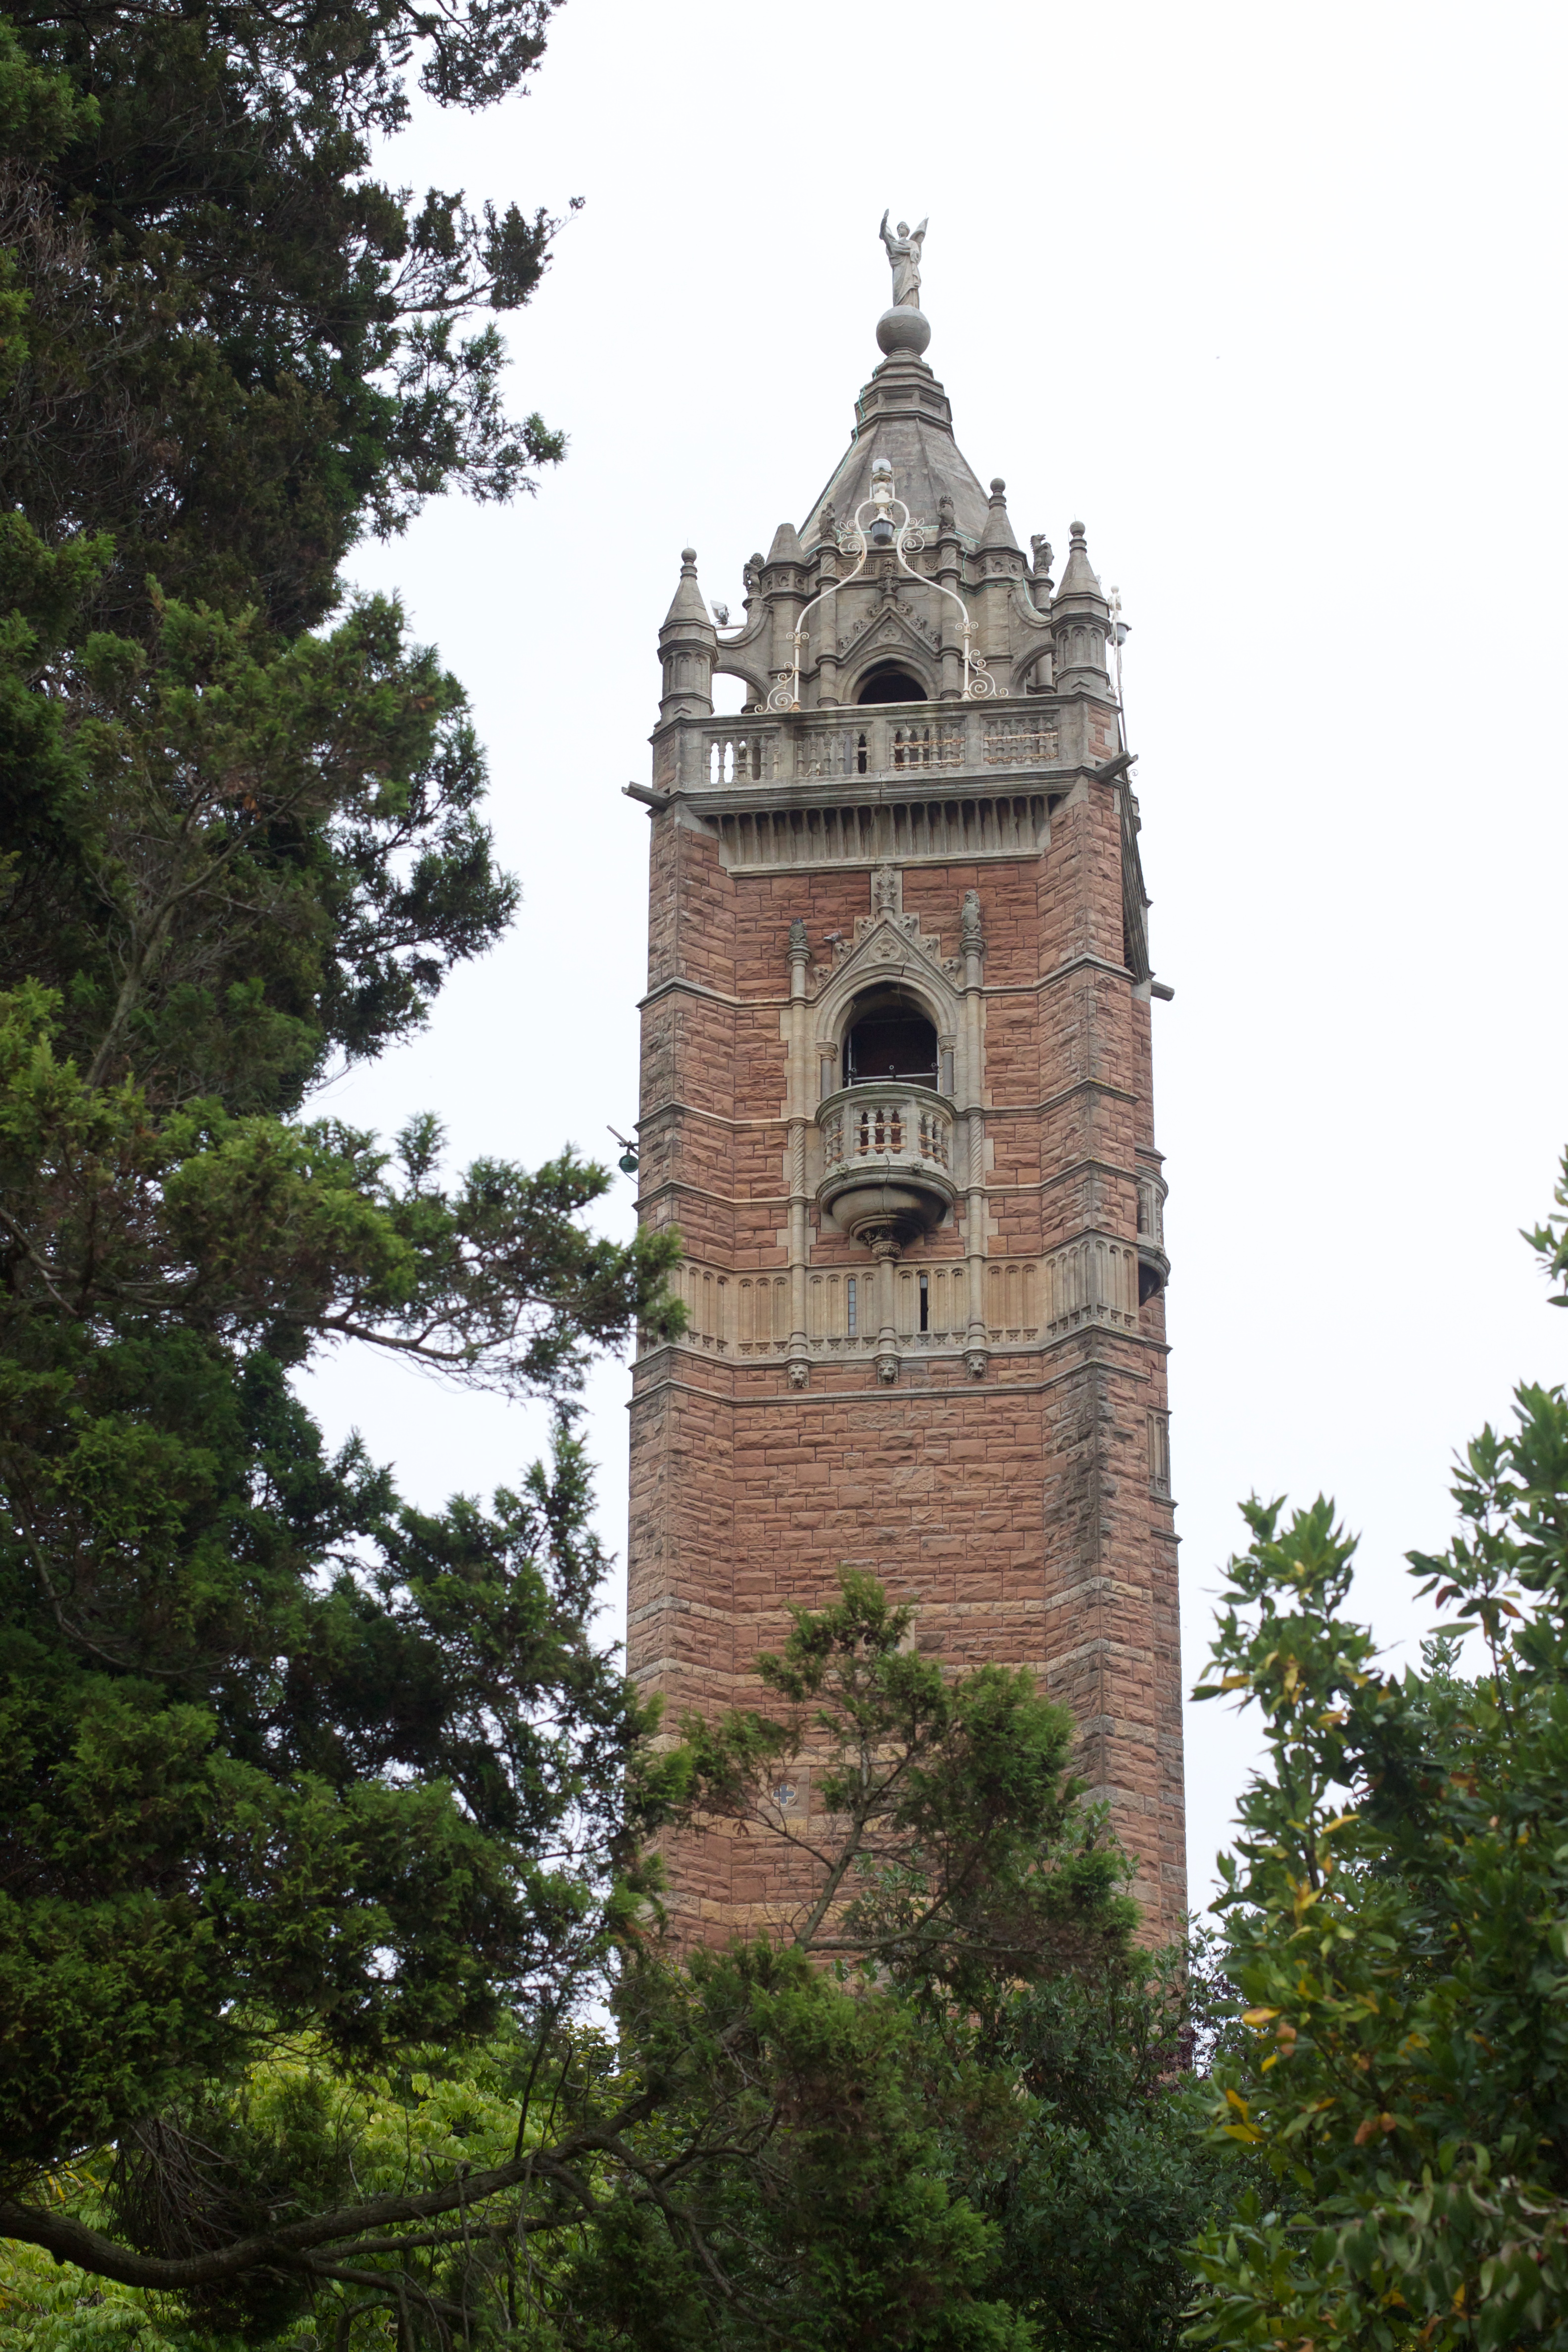
building, tower, landmark, church, chapel, place of worship, clock tower, bell tower, steeple, monastery, historic site